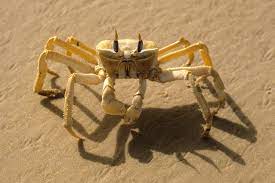
Bii de ab benn melo, melo, melo buy nekk ci géej gi la. Tur bi nag daf maa xaw a rëcc. Waa! Tur bi daf maa rëcci. Mais benn melo buy nekk ci géej gi la. "Mais" Am na ñu koy lekk. Neex na "trop" nag. Am na ñu koy lekk. Tubaab mu ngi koy woowe " crabe"